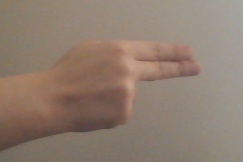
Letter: ain